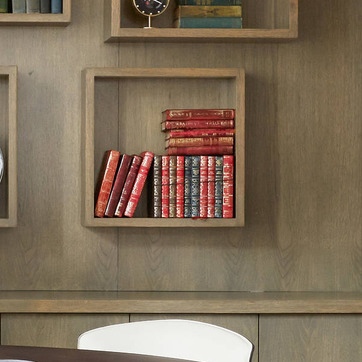
Material: paper